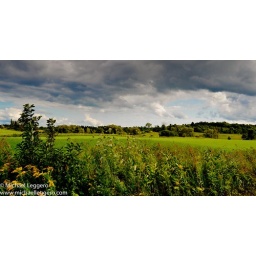
grassy field with storm clouds before rain in Northern New york.